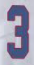
Number: 3